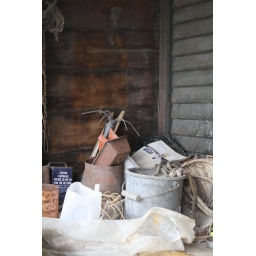
Abandoned farm inhabited by cats. cast iron pans of soaked cat food on the floor of the entry alcove.